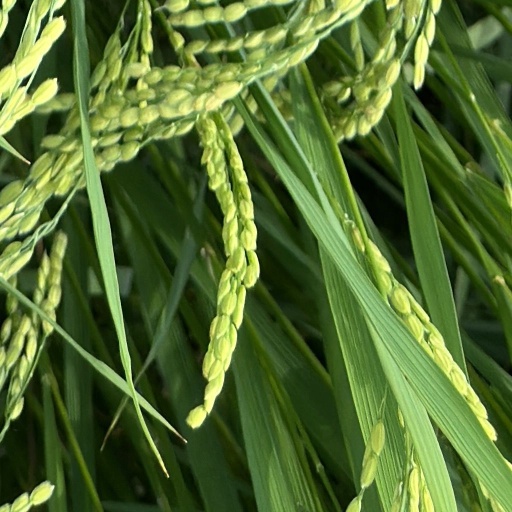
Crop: rice